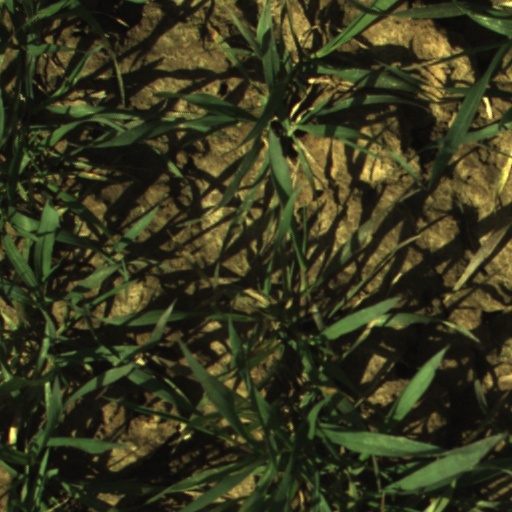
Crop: wheat